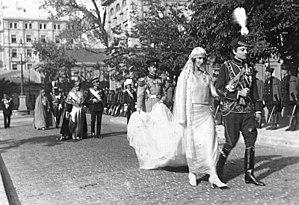
Hélène Vladimirovna de Russie, grande-duchesse de Russie puis, par son mariage, princesse de Grèce et de Danemark, est née le 17 janvier 1882 à Tsarskoïe Selo, en Russie, et morte le 13 mars 1957, à Athènes, en Grèce. Fille du grand-duc Vladimir Alexandrovitch de Russie et épouse du prince Nicolas de Grèce, c'est une personnalité de la maison Romanov.